Oldham (UK Parliament constituency)

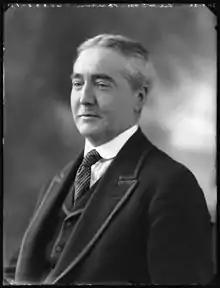
William Barton

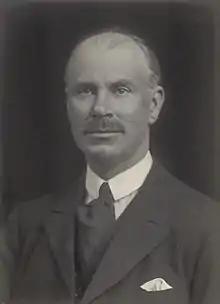
Edward Grigg

Another General Election was required to take place before the end of 1940. The political parties had been making preparations for an election to take place and by the Autumn of 1939, the following candidates had been selected;